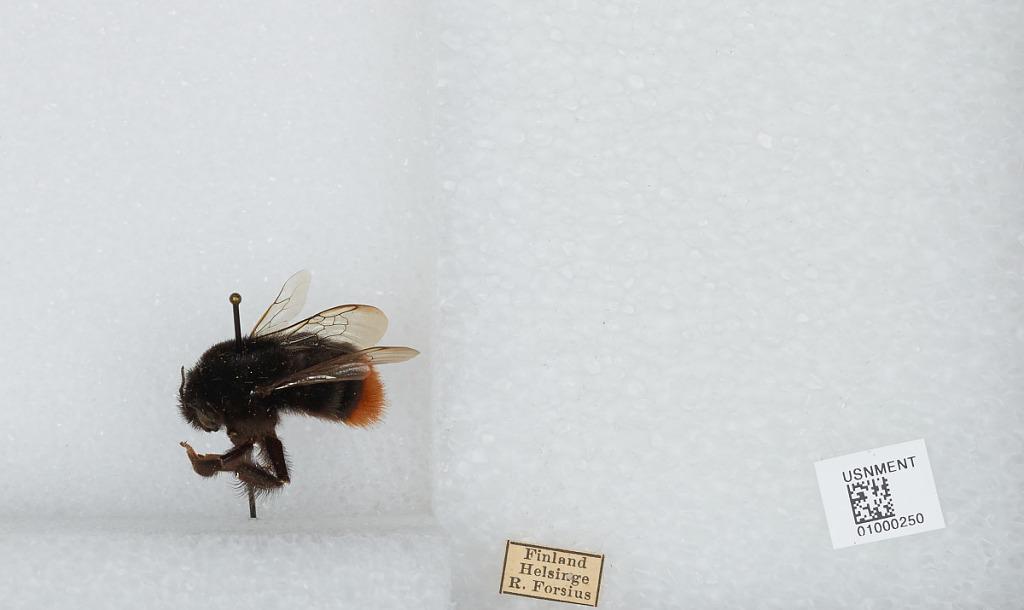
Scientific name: Bombus (Melanobombus) lapidarius lapidarius (Linnaeus)
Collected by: R. Forsius
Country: Finland
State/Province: Uusimaa
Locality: Helsinge [Helsinki]
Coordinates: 60.1708, 24.9375